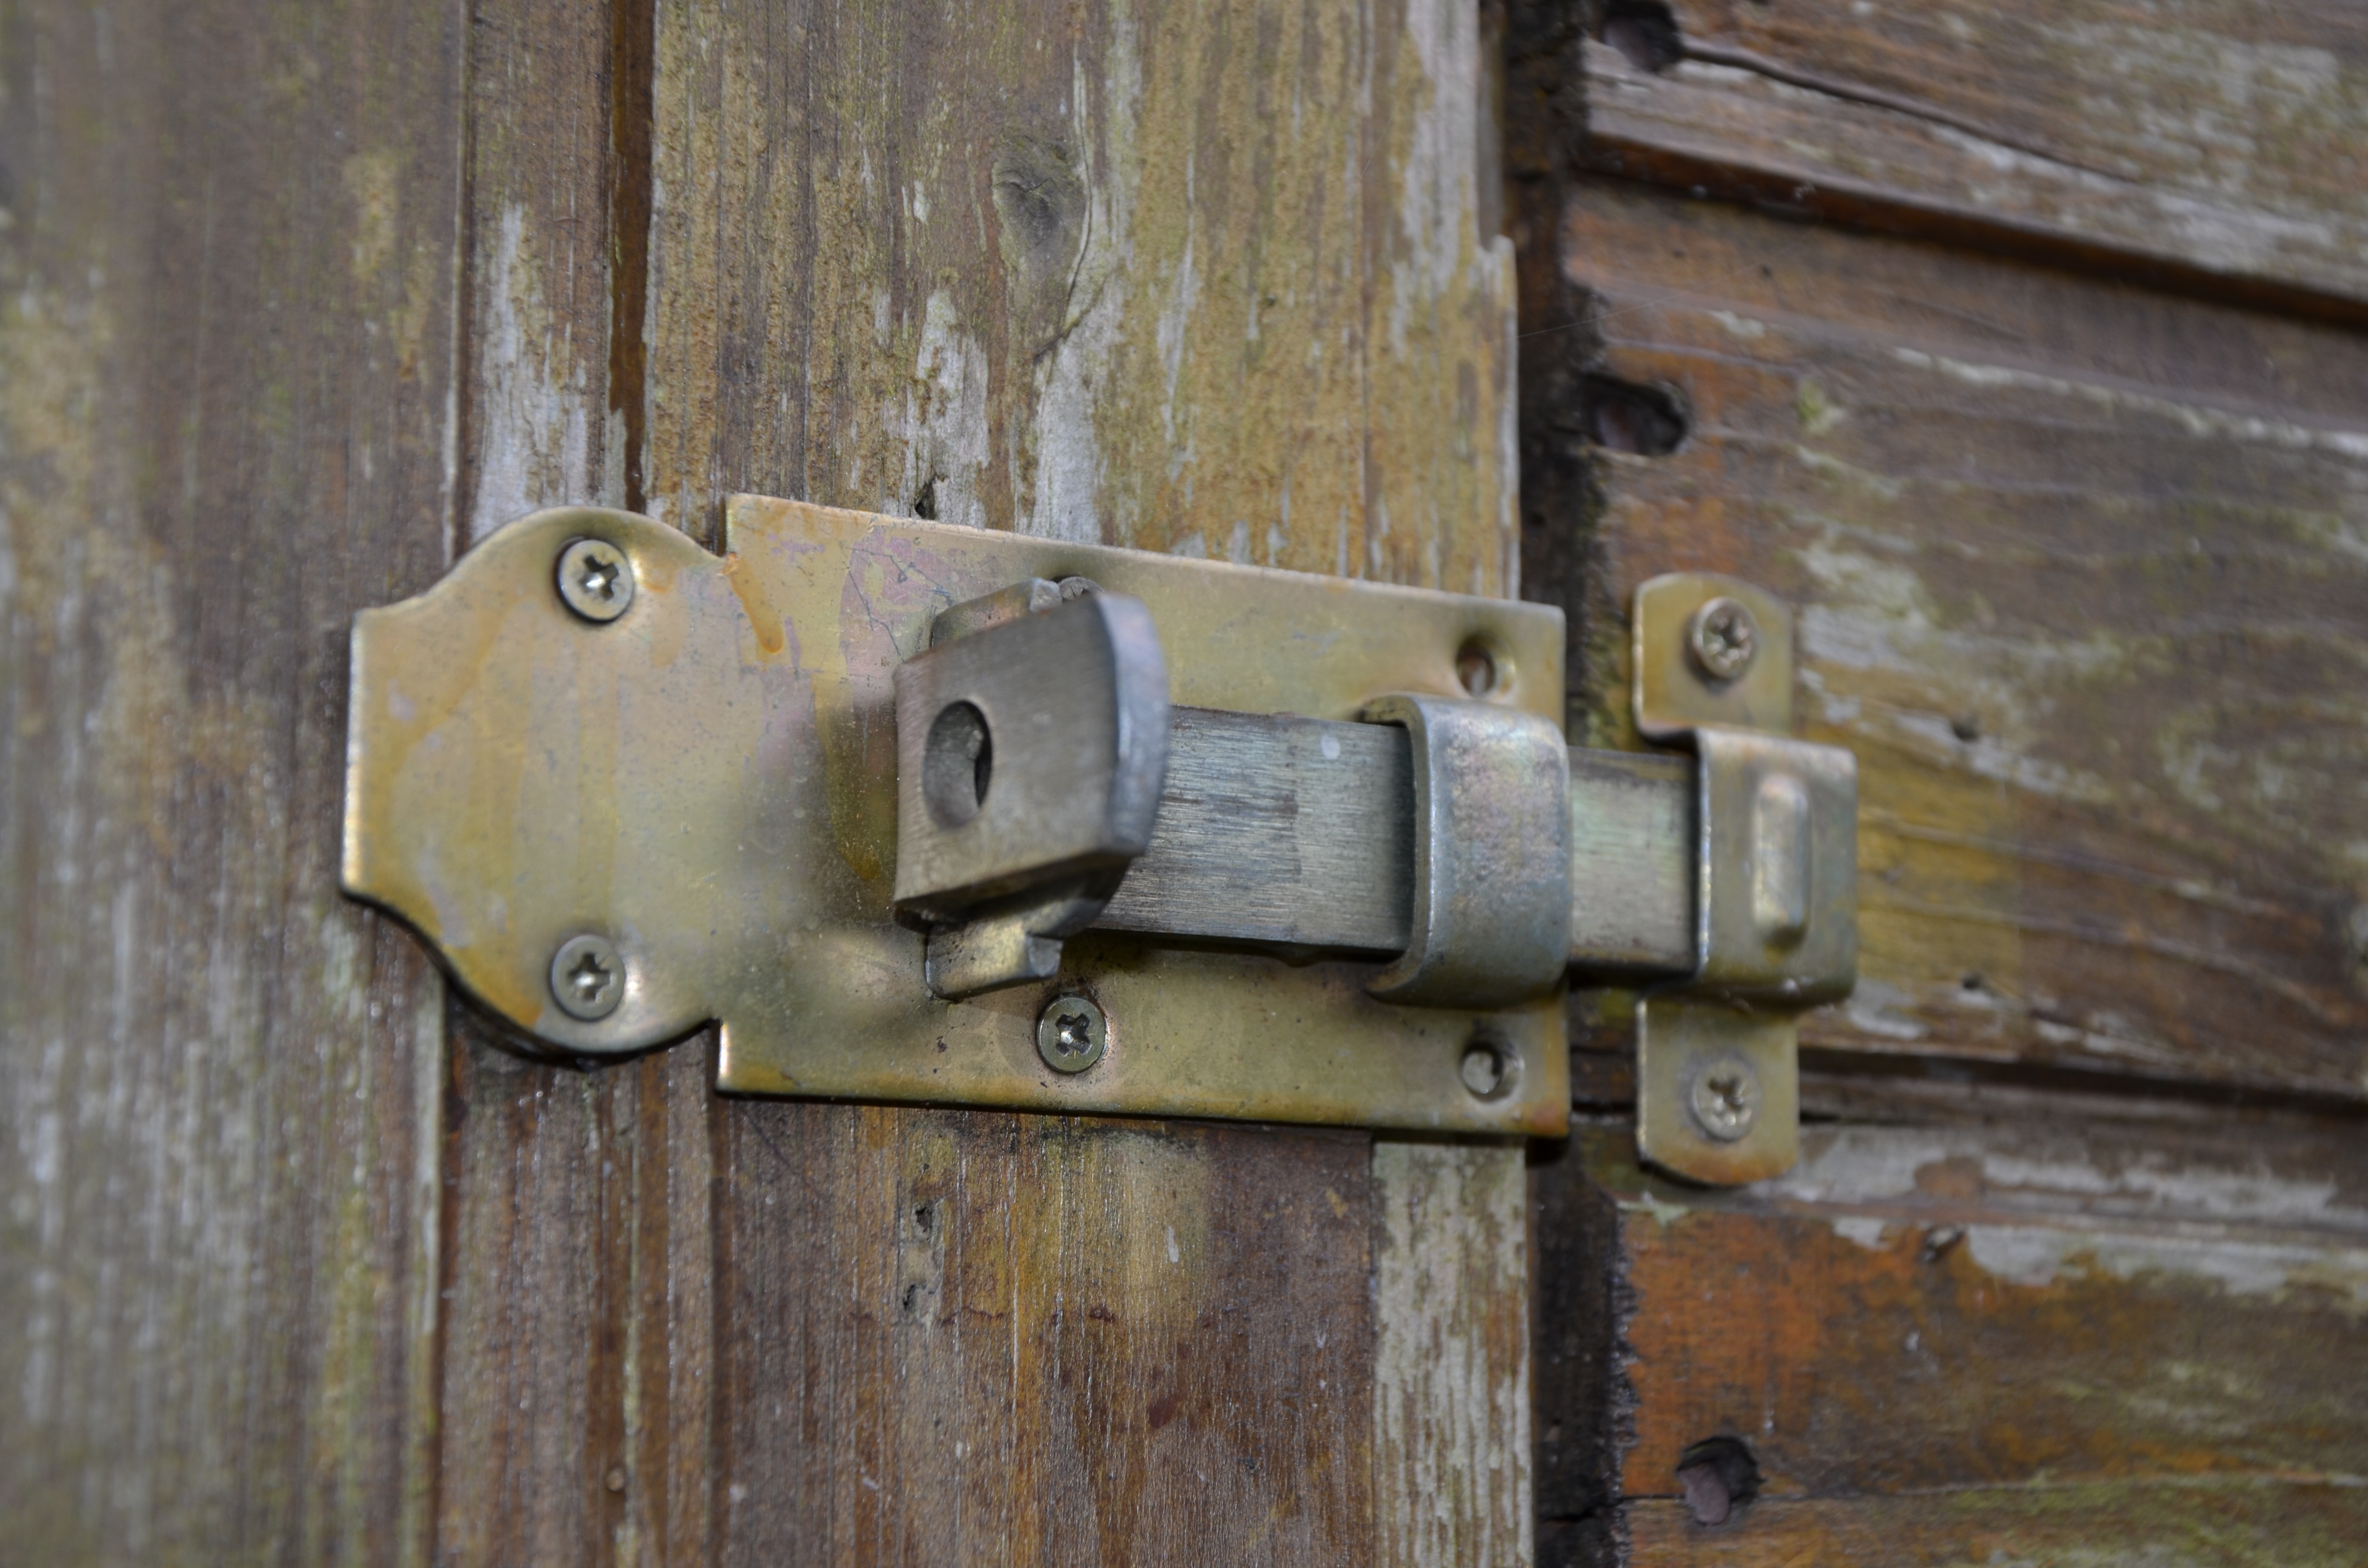
wood, old, macro, castle, man made object, hardware accessory